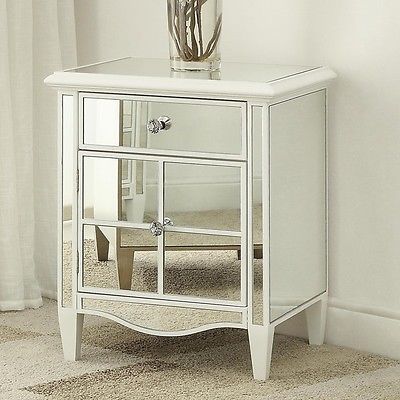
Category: cabinet